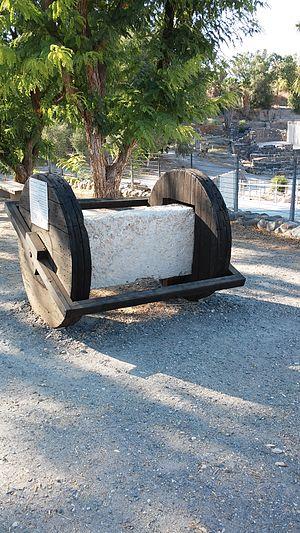
Vue de trois quarts d'une reconstitution de la technique de Métagénès pour le transports des pierres lourdes. Antique Beït Shéan, Scythopolis. עברית: מבט אלכסוני על דגם משוחזר של שיטת מטגנס להעברת אבנים כבדות. בית שאן העתיקה, סקיתופוליס
Métagénès est un architecte et inventeur de Cnossos en Crète au VIᵉ siècle av. J.-C.